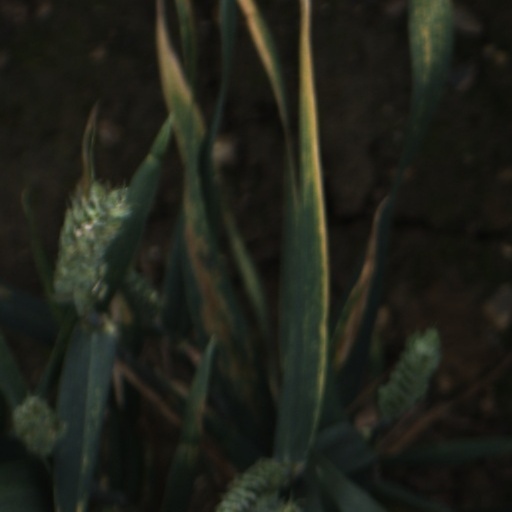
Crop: wheat